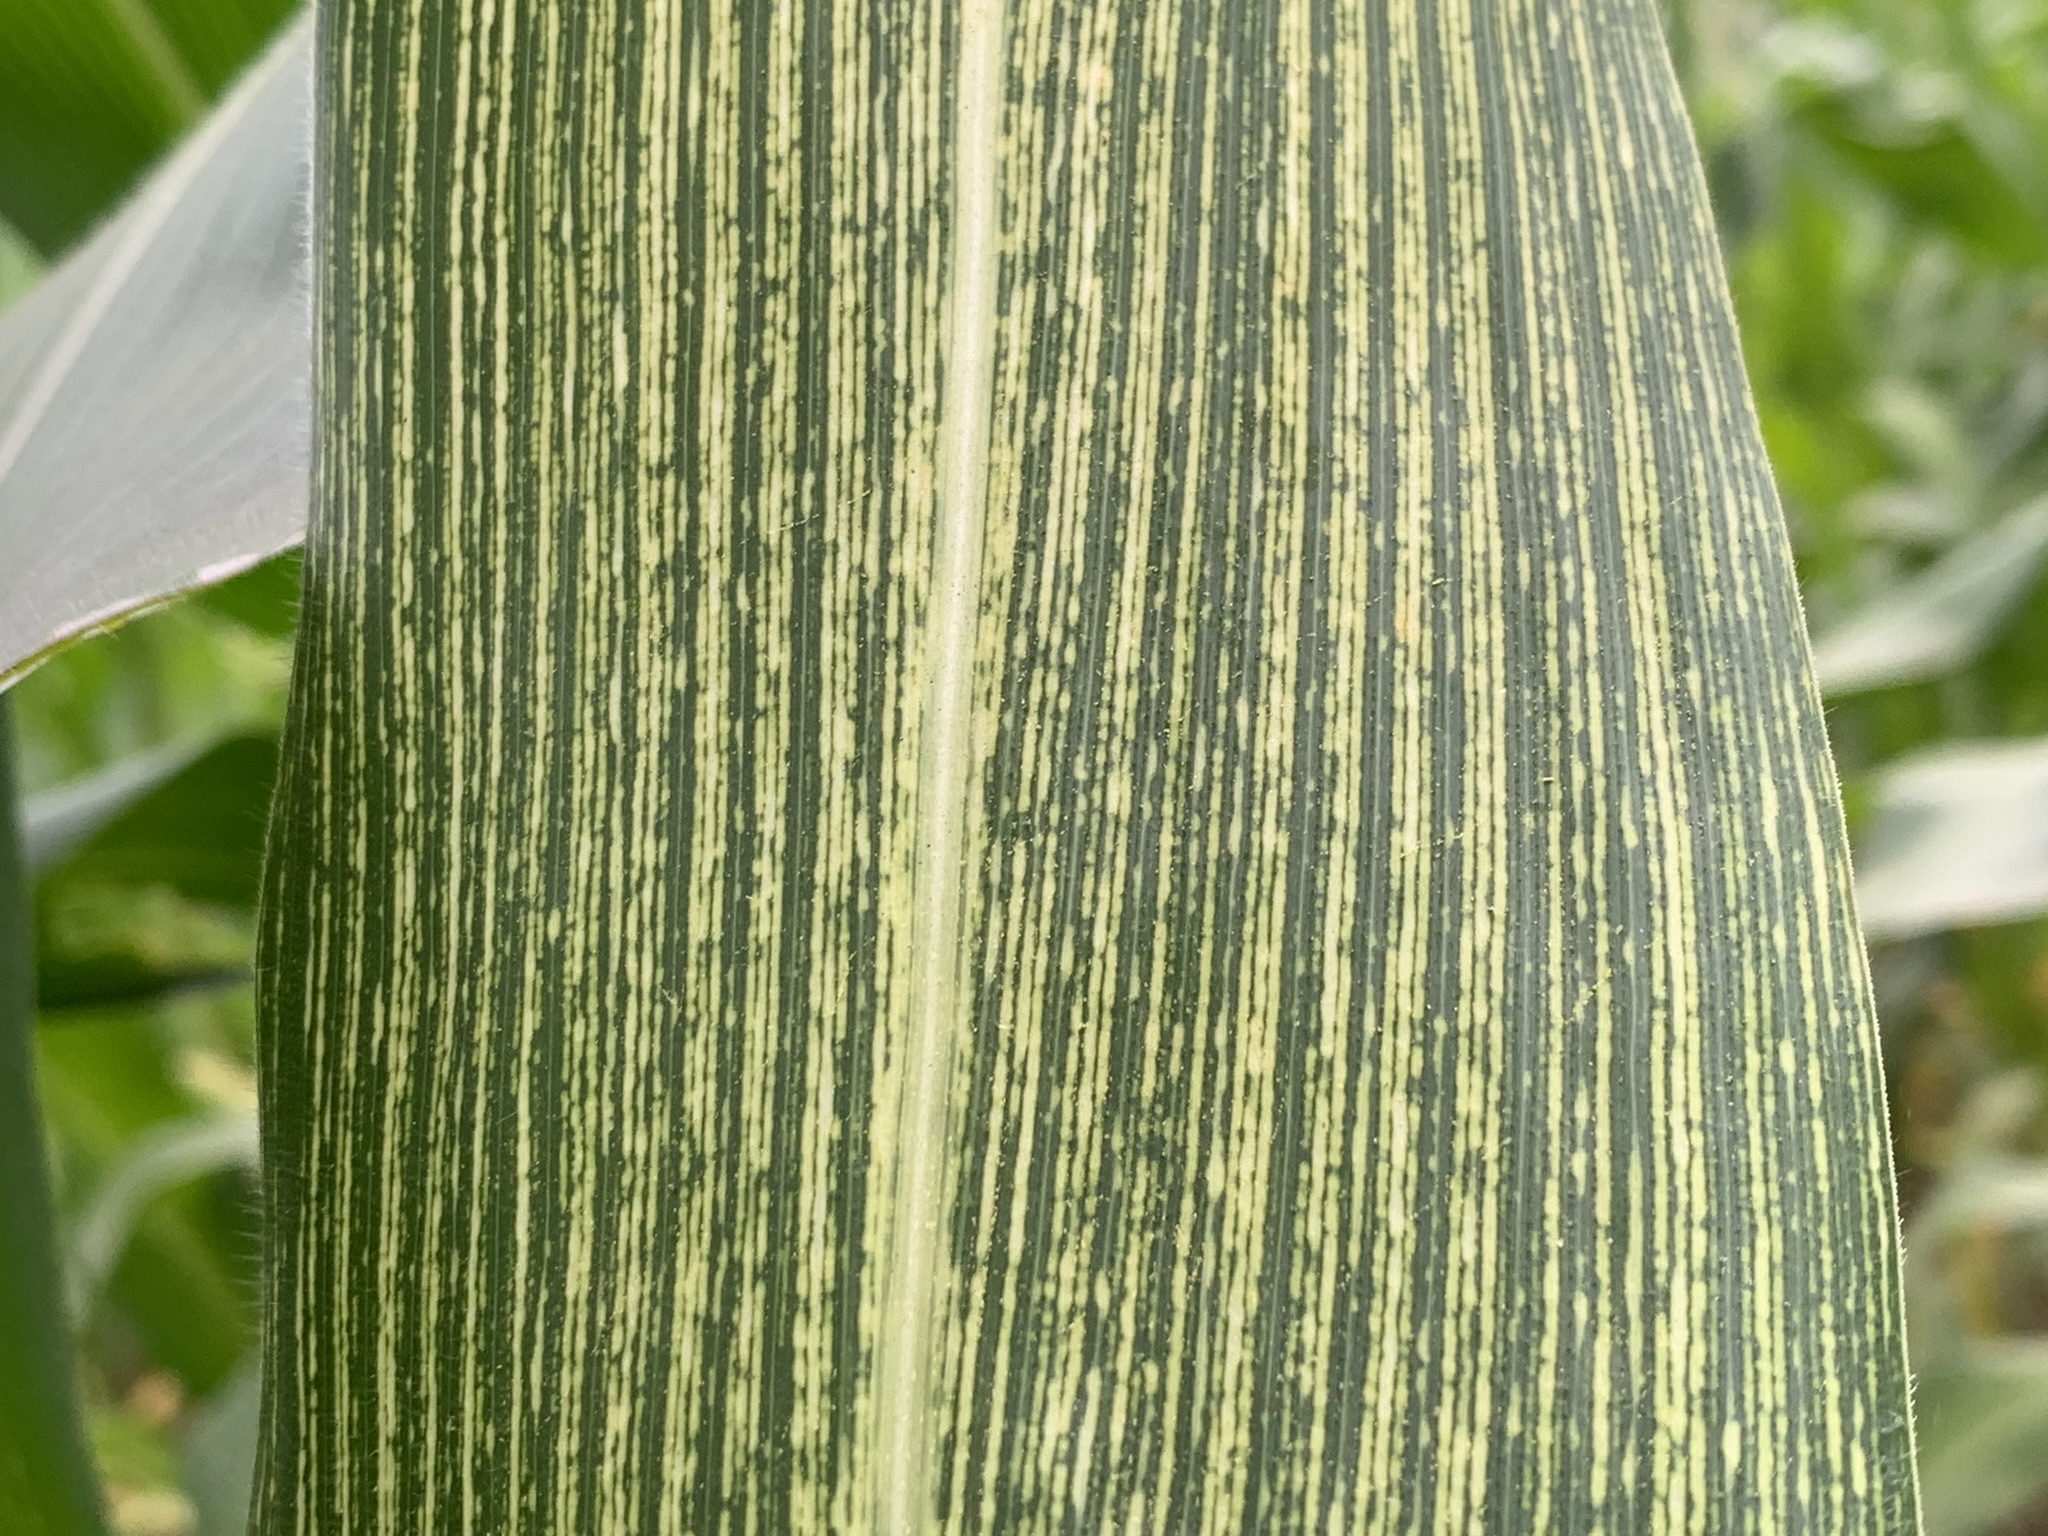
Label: MSV